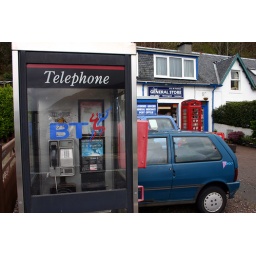
Hamlet by Shakespeare (BCID 2568022) left in a telephone box in Onich on 10th April 2005.